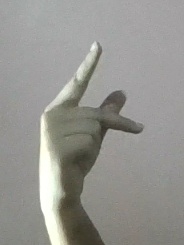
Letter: dha